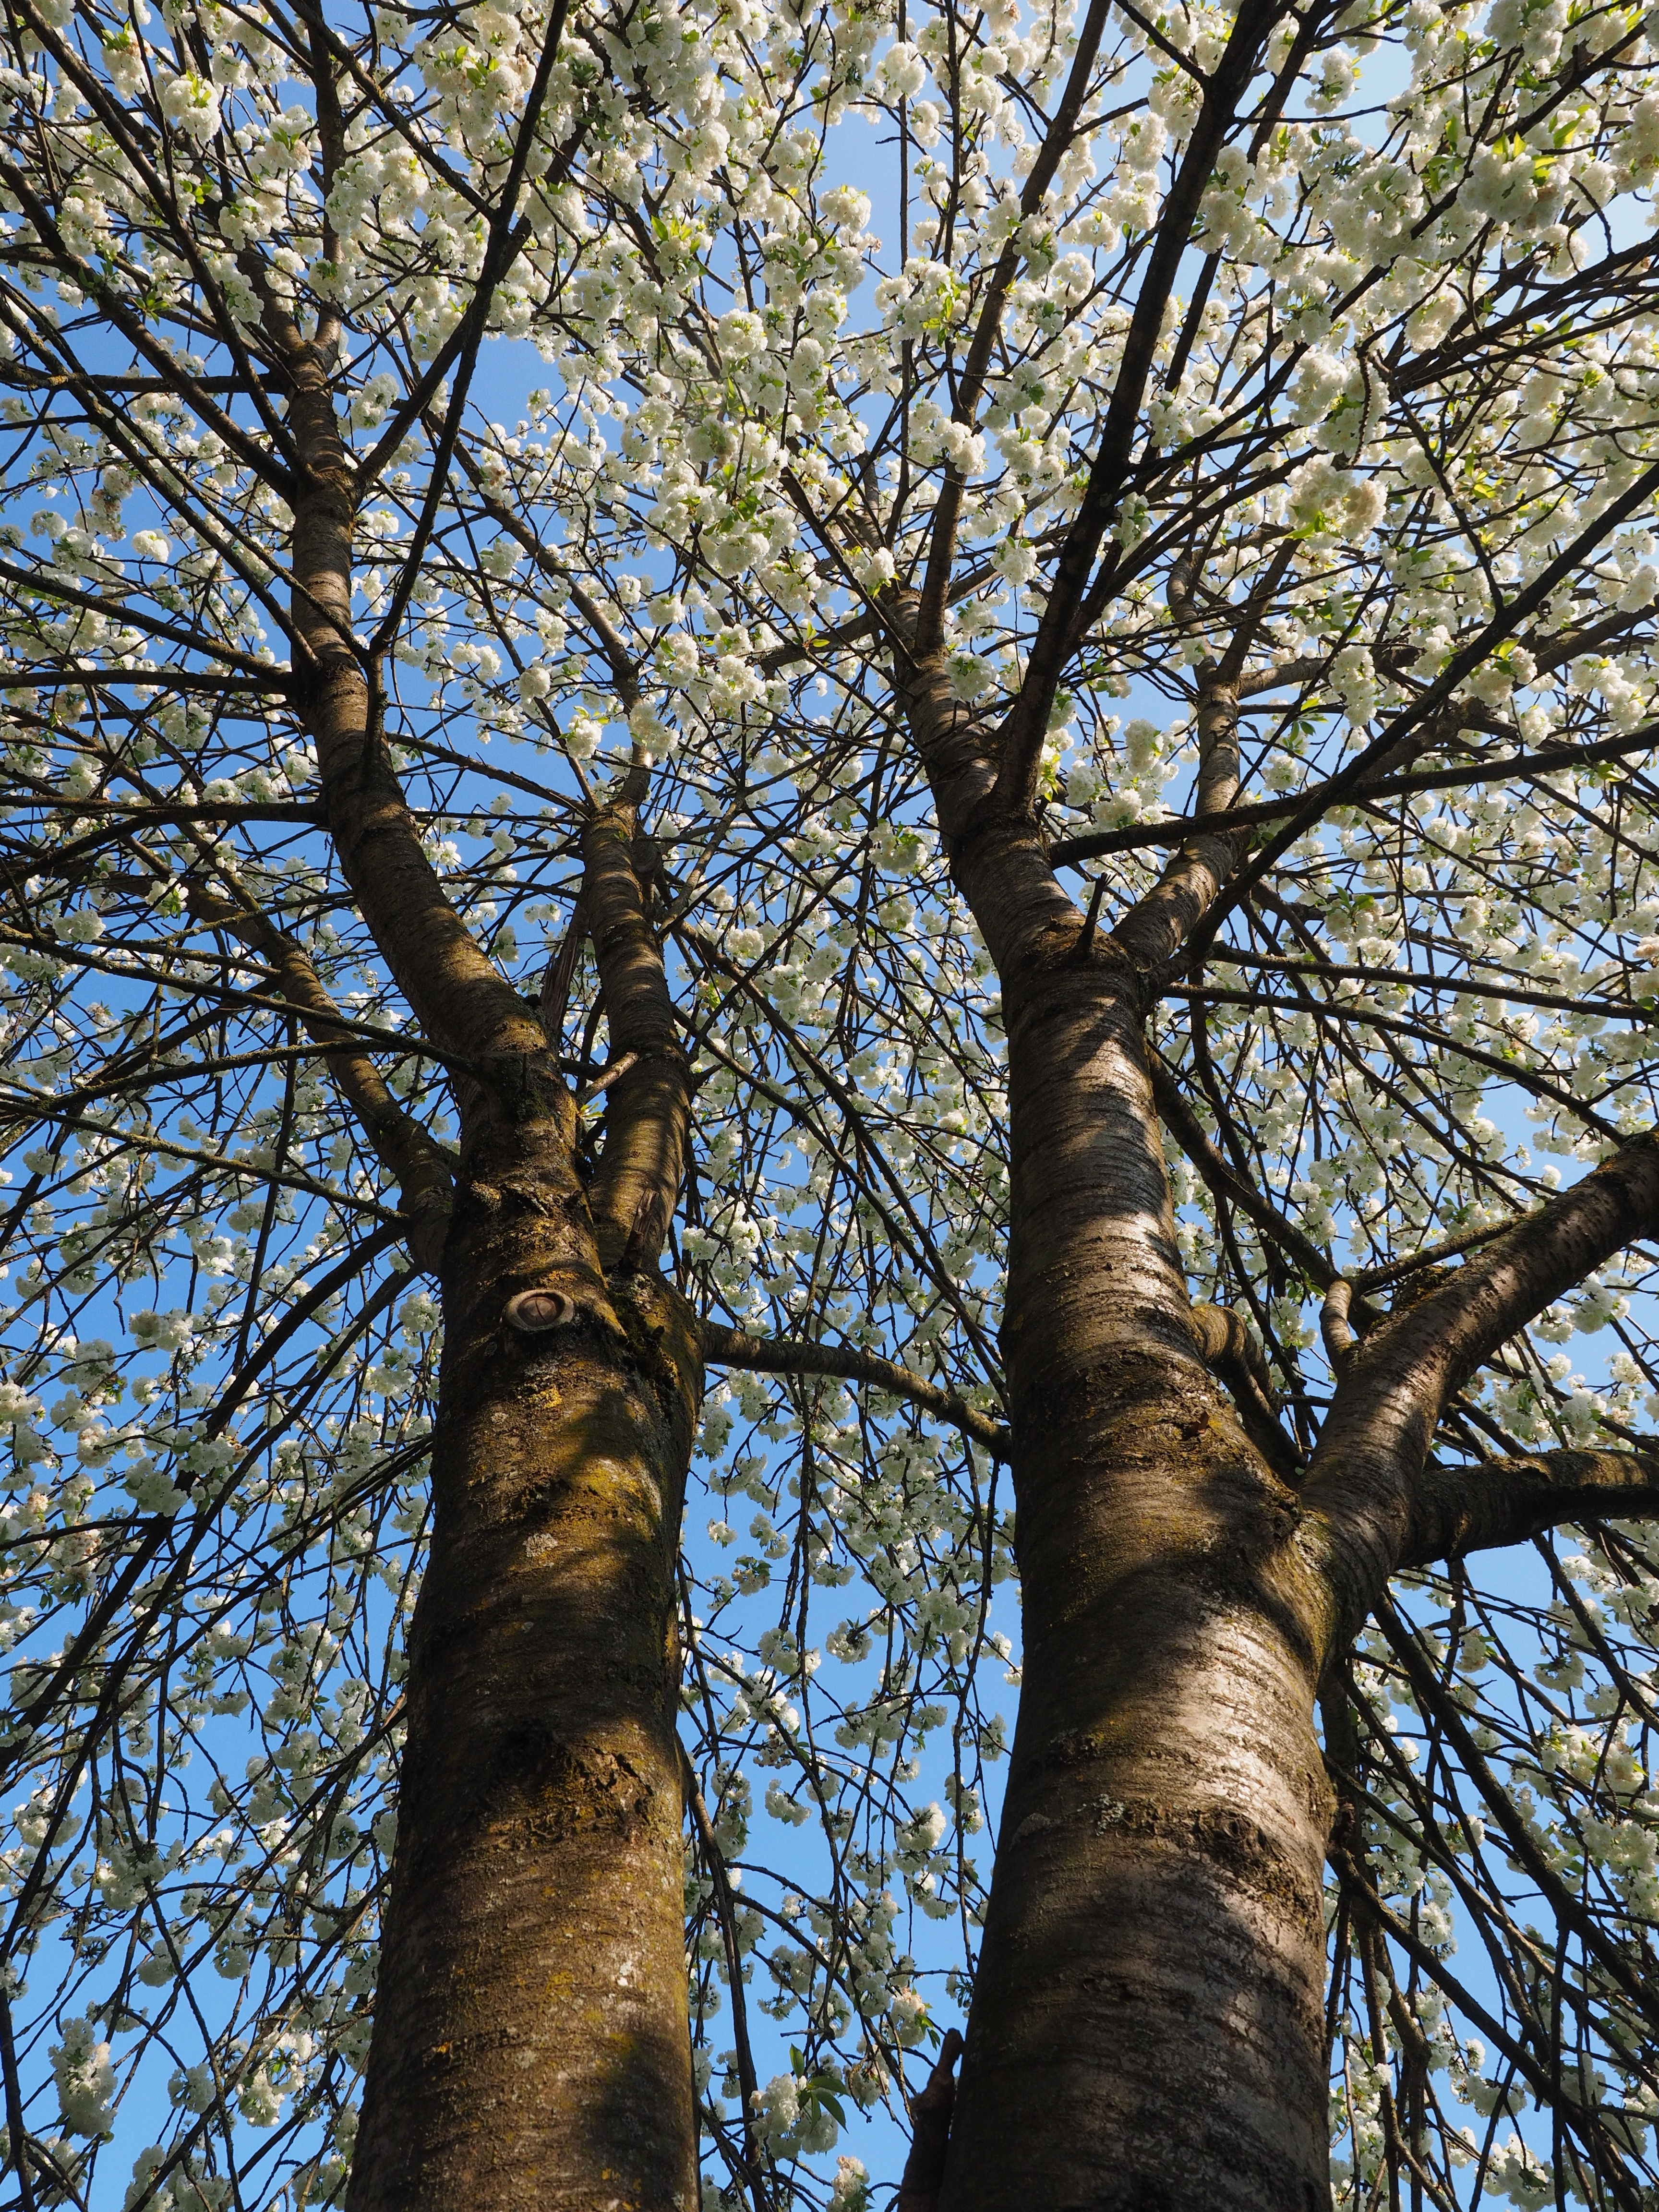
tree, branch, blossom, plant, white, leaf, flower, bloom, trunk, log, spring, lush, botany, season, cherry blossom, trees, tribe, deciduous, grove, woodland, cherry, white blossom, sunny day, bl tenmeer, flower tree, flowering plant, summer day, herrlich, overflowing, blossom branches, cherry stem, woody plant, land plant